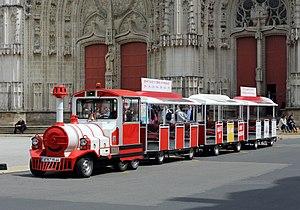
Nantes (France), Place Saint-Pierre
Un petit-train ou « petit train routier touristique » est un véhicule articulé routier utilisé pour le transport de passagers ou comme train touristique. Il comprend un véhicule motorisé tirant une ou plusieurs remorques sur pneus, le tout est connecté par des attelages.